Manny Guevara

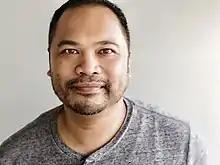

Streetz is professionally also known as "Manny on the Streetz" as an on-air personality with the Ryan Seacrest radio morning show, On Air with Ryan Seacrest, on the top rated top billing radio station in the world, 102.7 KIIS-FM. He was also a radio personality at 97.9 Radio NOW (WNWW) Jacksonville, FL on his own radio show. He also hosts the SoCal Community Council radio show which airs on numerous iHeartRadio stations including 102.7 KIIS-FM, Real 92.3 and KLAC. He's guest-starred on TV Shows like "Dollhouse" starring Eliza Dushku and Sam & Cat with Teen Pop Superstar Ariana Grande. He has also appeared in national commercials for Budlight, Buffalo Wild Wings, Turbo Tax and AMP Energy Drinks. As of December 2017, he is now a host at Radio Disney.